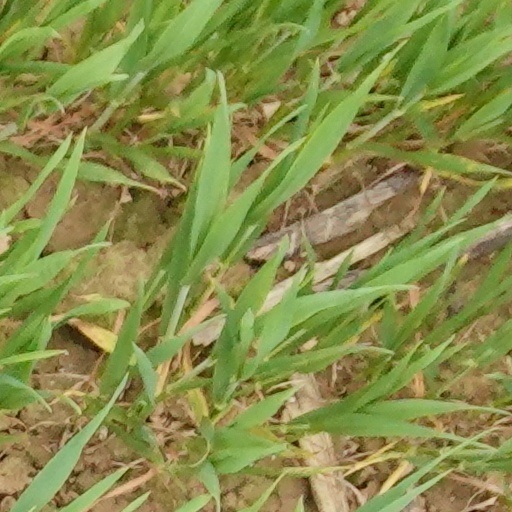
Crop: wheat